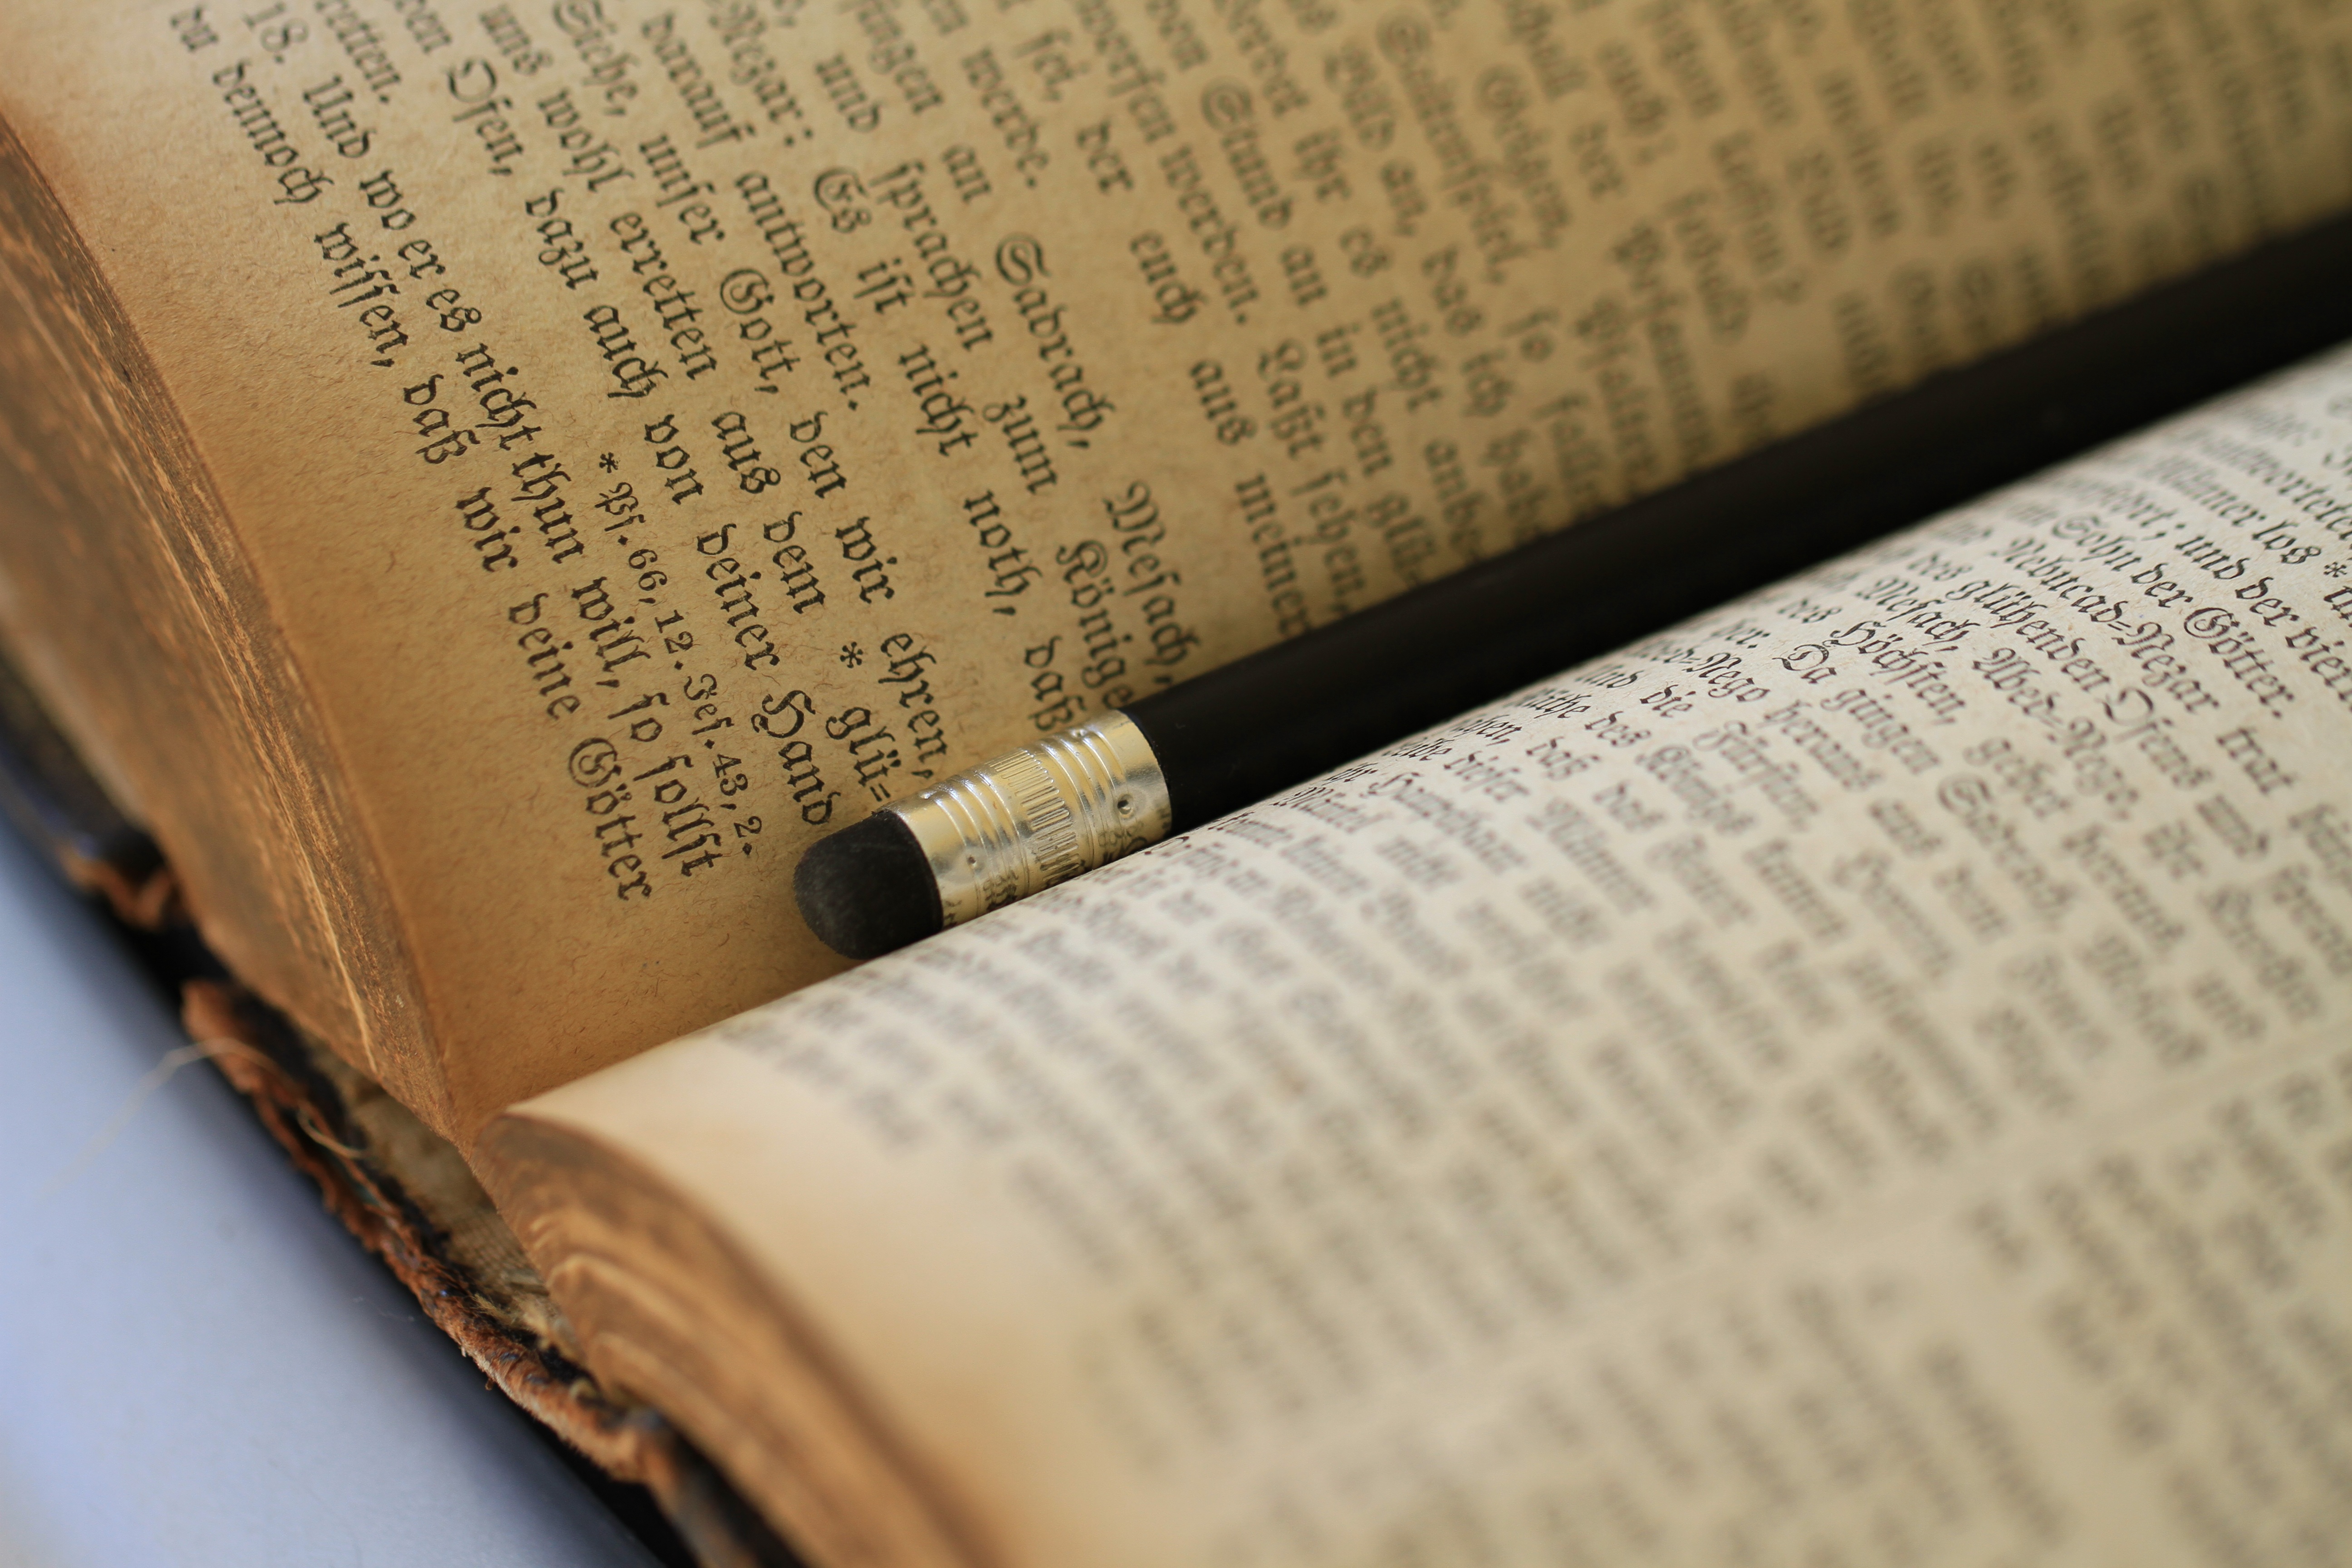
writing, book, read, old, newspaper, religion, bible, close up, brand, study, text, handwriting, christianity, document, luther, believe, word of god, antiquarian